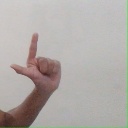
अक्षर: ल